Russian involvement in the Syrian civil war

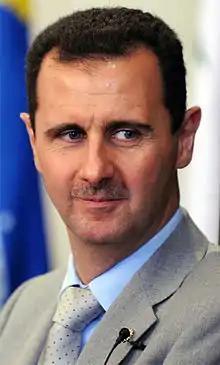

The Syrian Civil War is an ongoing international armed conflict taking place in Syria. The unrest began in the early spring of 2011 within the context of Arab Spring protests, with nationwide protests against President Bashar al-Assad's government, whose forces responded with violent crackdowns. The civil uprising phase created the platform for the emergence of militant opposition movements and massive defections from the Syrian Army, which gradually transformed the conflict from a civil uprising to an armed rebellion, and later civil war. The rebel Free Syrian Army was created on 29 July 2011 and from then on, the struggle took the shape of an armed insurgency, with civil resistance disbanded and opposition members turning to arms. Many factions arose, either as break-offs of the Free Syrian Army or spontaneously in their own rights.